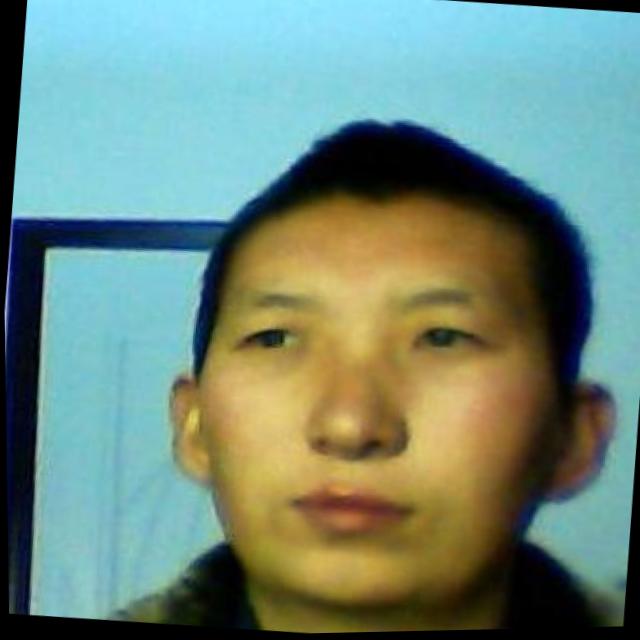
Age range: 21-44